Jochem van Bruggen

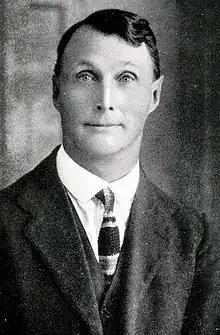
Jochem van Bruggen

Jochem van Bruggen (1881–1957) was an Afrikaans author and the first winner of the Hertzog Prize for prose for his work "Teleurgestel" ("Disappointed") in 1917. He was part of the Second Afrikaans Language Movement and is best known for "Ampie", a series about poor and destitute Afrikaners in South Africa during the Depression of 1920–1921.